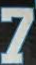
Number: 7